Commandant's Quarters (Dearborn, Michigan)

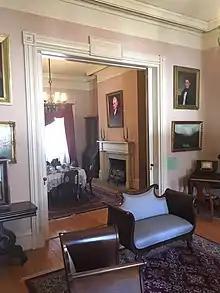
A view of the Commandants Quarters Parlor C. 2020

The Commandant's Quarters is a two-story, square, red-brick building on a raised piano nobile. The exterior of the building is classically Federal in design, while the interior was designed in the then fashionable Greek Revival style. Originally the red brick was whitewashed in the entire Arsenal. The low pitched hipped roof is covered with slate, and has gabled dormers and a balustrade. A two-story verandah with square columns extends around the rear and sides of the building, which was recreated in the 1970s to the original design. The wrought iron railing near the front entrance is handmade and original to the building. The building was surveyed by the HABS surveys in the 1930s and drawings are in the National Archives.